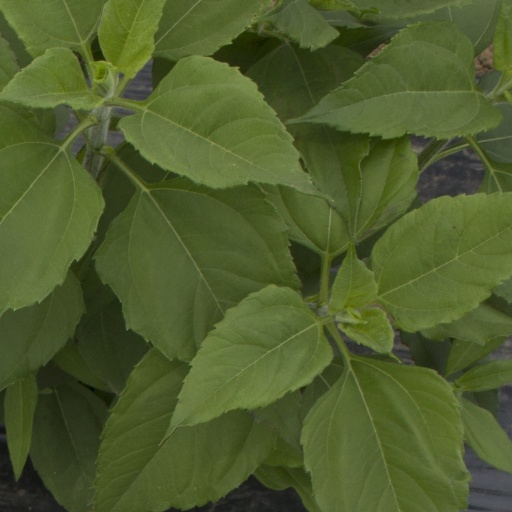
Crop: Jerusalem artichoke